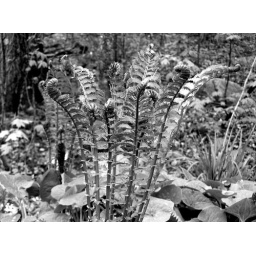
Fern in black and white